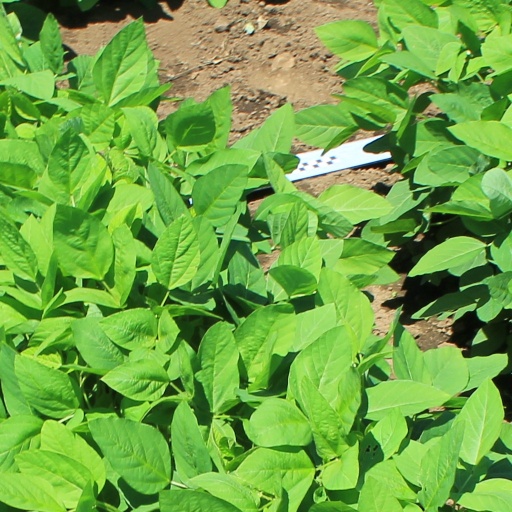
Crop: soybean